Eurovision Young Musicians 2008

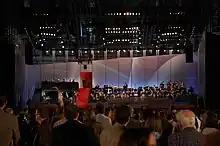
The final was held on the opening night of Vienna Festival 2008.

Rathausplatz, a square outside the Wiener Rathaus city hall of Vienna, was the host location for the 2008 edition of the Eurovision Young Musicians final. The Theater an der Wien, a theatre in Vienna, Austria, hosted the semi-final round.